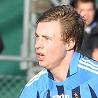
Age: 18